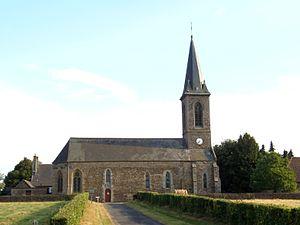
Yvrandes (Normandie, France). L'église Notre-Dame d'Yvrandes (inscrite). This building is indexed in the Base Mérimée, a database of architectural heritage maintained by the French Ministry of Culture,
Cet article recense les monuments historiques de l'Orne, en France.
L'église Notre-Dame est une église prieurale du XIVᵉ siècle située à Tinchebray-Bocage, en France.
Yvrandes est une ancienne commune française, située dans le département de l'Orne en région Normandie, devenue le 1ᵉʳ janvier 2015 une commune déléguée au sein de la commune nouvelle de Tinchebray-Bocage.